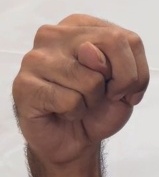
ASL sign: N